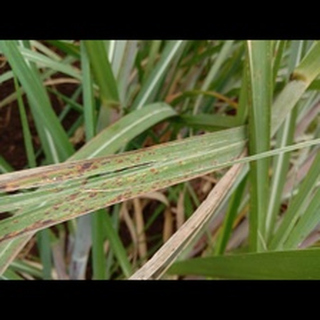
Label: sugarcane_rust